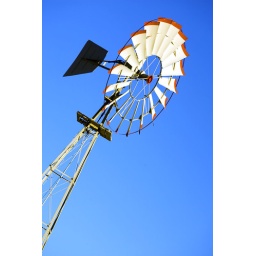
A water tower and windmill in San Diego, CA. (Photo by Walter G. Arce/ASP, Inc.)